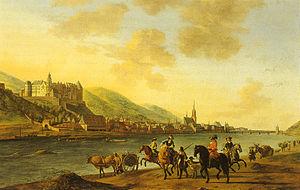
La maison de Wittelsbach est une famille souveraine d'Allemagne occidentale, l'une des plus anciennes et des plus puissantes du Saint-Empire romain germanique. Elle a régné en particulier sur la Bavière et sur le Palatinat, et a donné des souverains au Saint-Empire, à la Suède et à la Grèce.